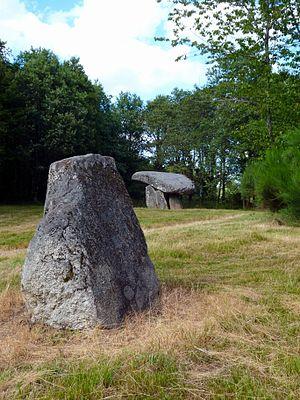
Menhir de Chez Moutaud, (Classé, 1940) This building is indexed in the Base Mérimée, a database of architectural heritage maintained by the French Ministry of Culture,
Cet article recense les monuments historiques de la Haute-Vienne, en France.
Le menhir de Chez Moutaud est un menhir situé à Saint-Auvent, en France.
Cet article présente la liste des sites mégalithiques de la Haute-Vienne, en France.